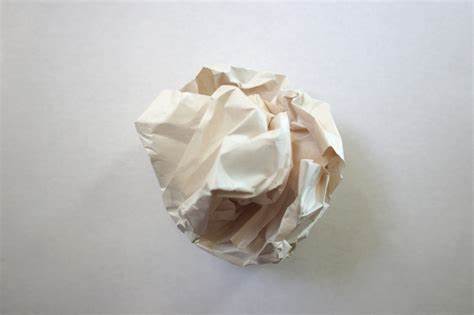
Waste category: paper